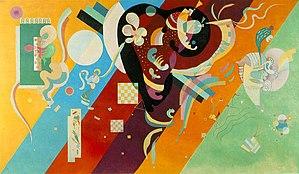
Vassily Kandinsky, né à Moscou le 22 novembre 1866 et mort à Neuilly-sur-Seine, le 13 décembre 1944, est un peintre russe, naturalisé allemand puis français.